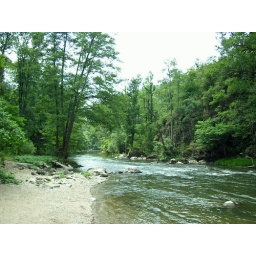
l'Aveyron, beach near water mill